Young People's Socialist League (1907)

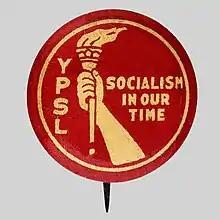
YPSL pinback from the 1930s, featuring the Socialist Party's traditional hand-and-torch logo.

The Great Depression beginning in 1929, combined with a new and energetic Socialist Party leadership around 1928 Presidential Candidate Norman Thomas and party Executive Secretary Clarence Senior lead to a revitalization of the Socialist Party's youth wing, as the YPSL grew along with the adult party. According to National Secretary Emanuel Switkes, at the end of 1930 the national YPSL organization had about 1500 members, divided into 65 branches in 25 cities of 9 states.